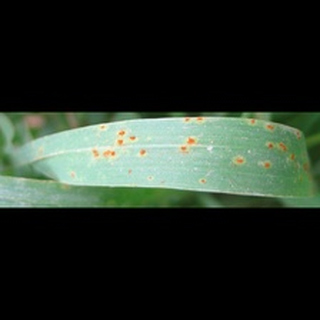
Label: wheat_brown_rust